Sonya Belousova

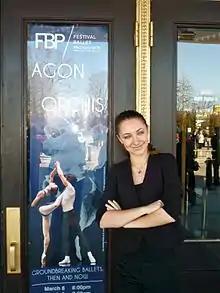
Belousova at the premiere of "Orchis" by the Festival Ballet Providence

In 2013, Sonya Belousova was commissioned by Festival Ballet Providence to compose music for the new ballet "Orchis", in collaboration with choreographer Viktor Plotnikov. Plotnikov, referring to his collaboration with Belousova, remarked, "I listen to the music, what it tells me…and I have the piece."